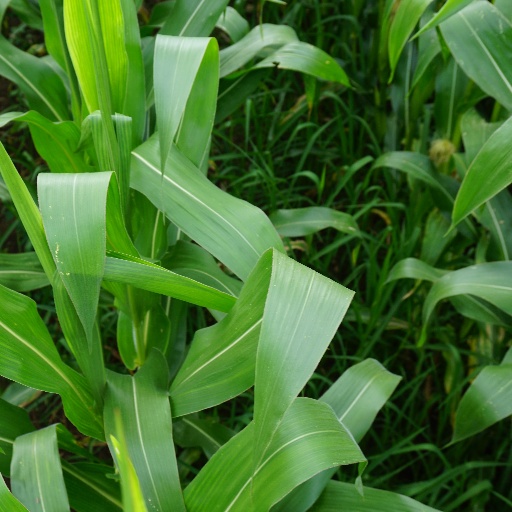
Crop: maize; corn